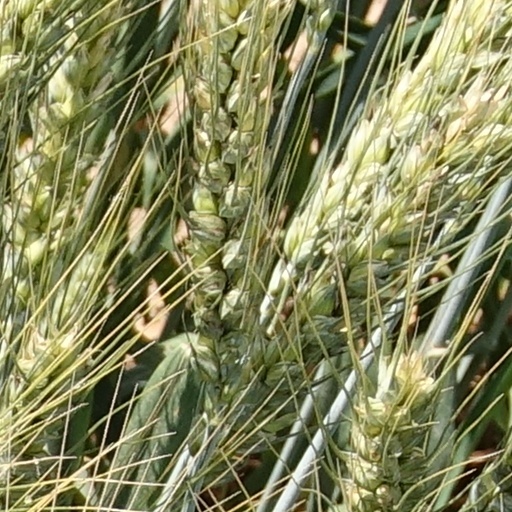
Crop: wheat